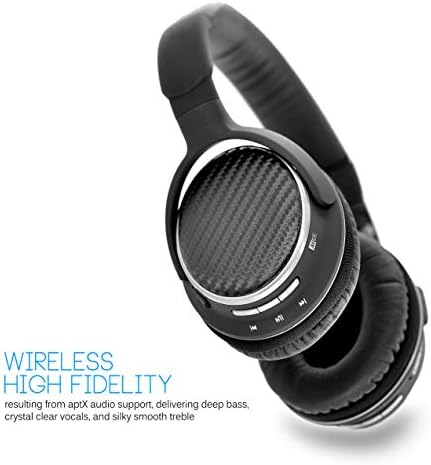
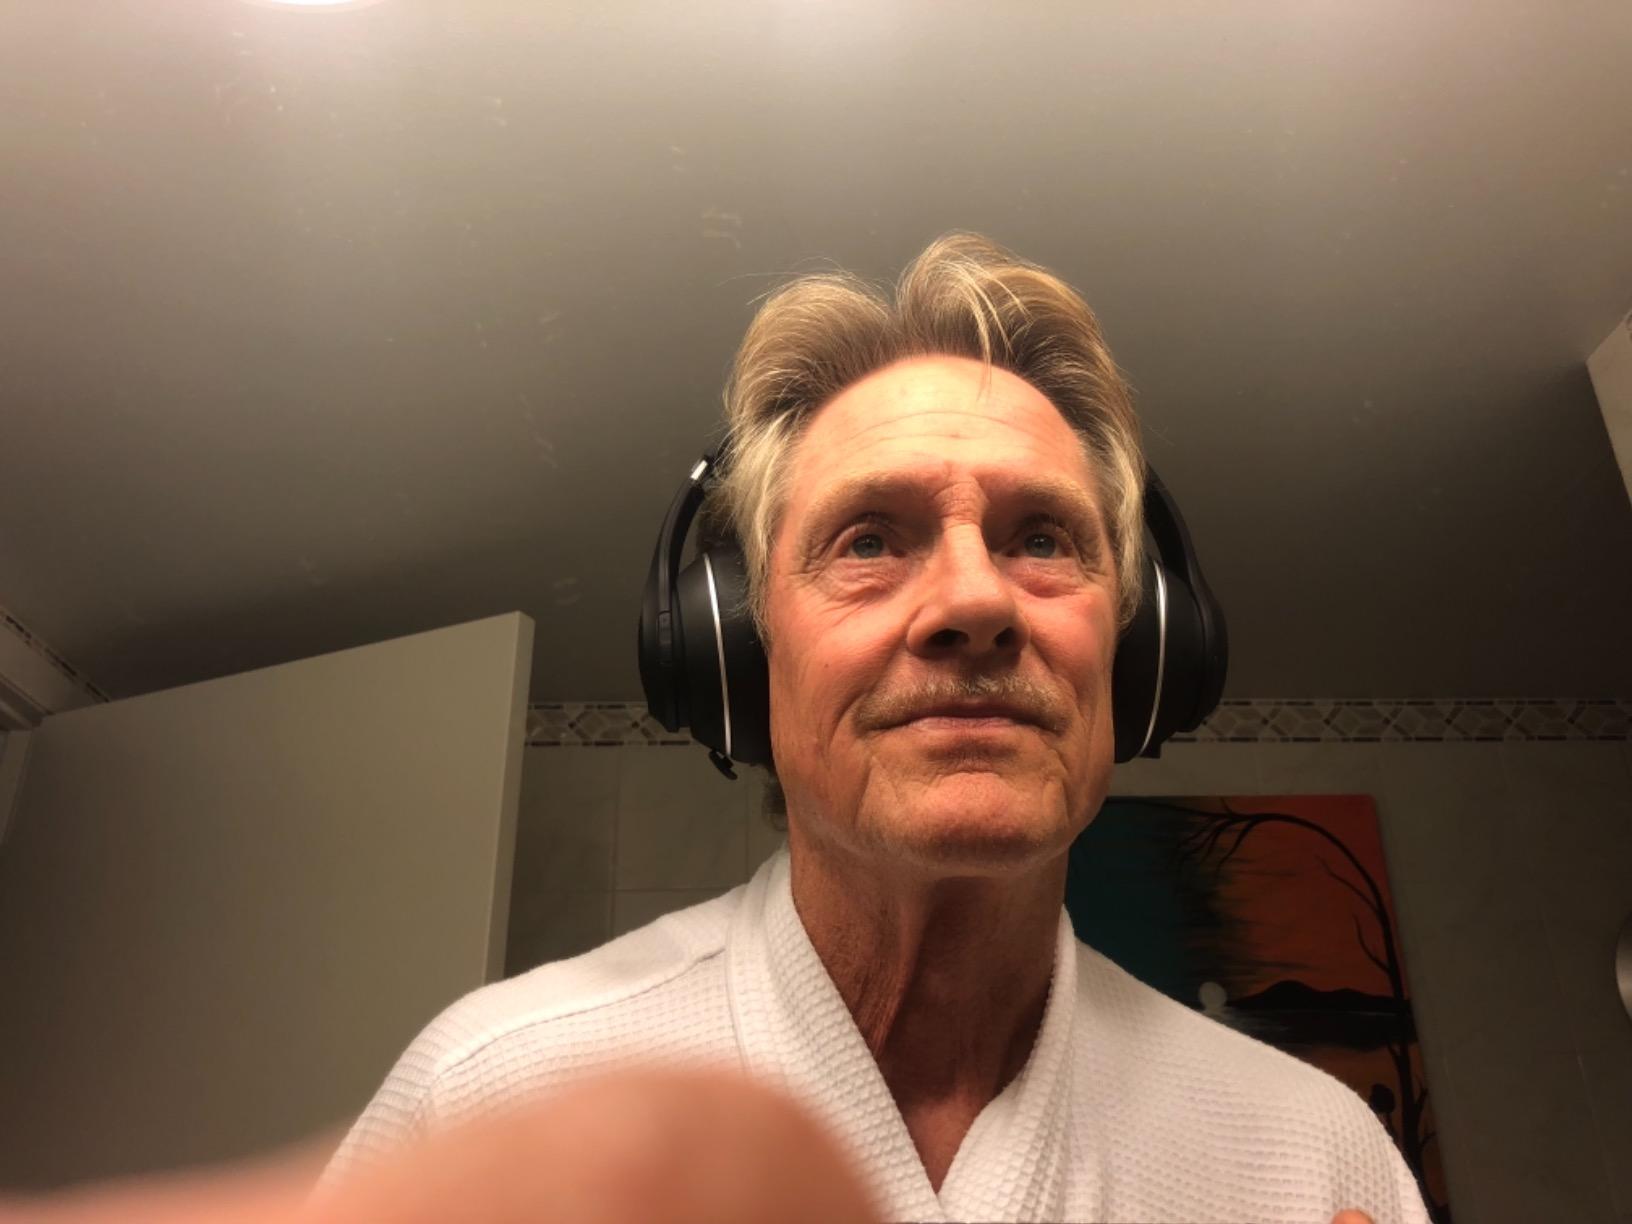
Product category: headphones
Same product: no